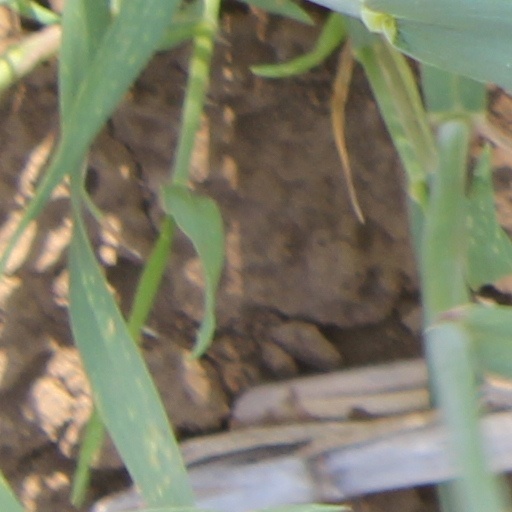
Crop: wheat